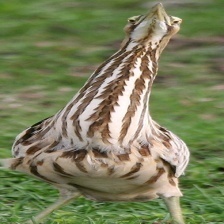
Species: AMERICAN BITTERN
Scientific name: BOTAURUS LENTIGINOSUS